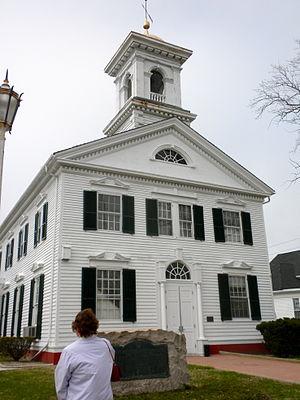
La ville de Cape May Court House est le siège du comté de Cape May, situé dans le New Jersey, aux États-Unis. Au recensement de 2010, la ville est peuplée de 5 338 habitants.